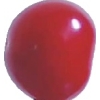
Label: cherry_sour